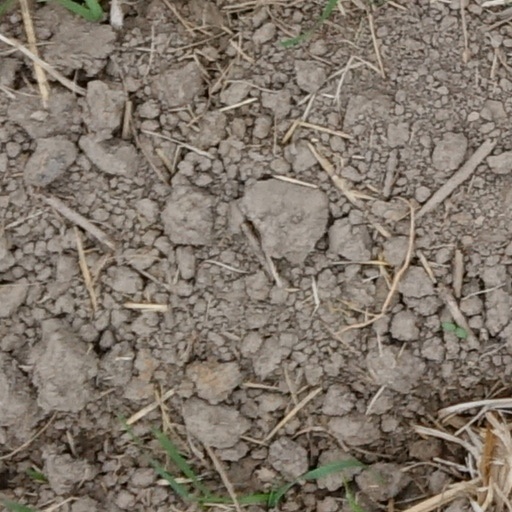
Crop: wheat